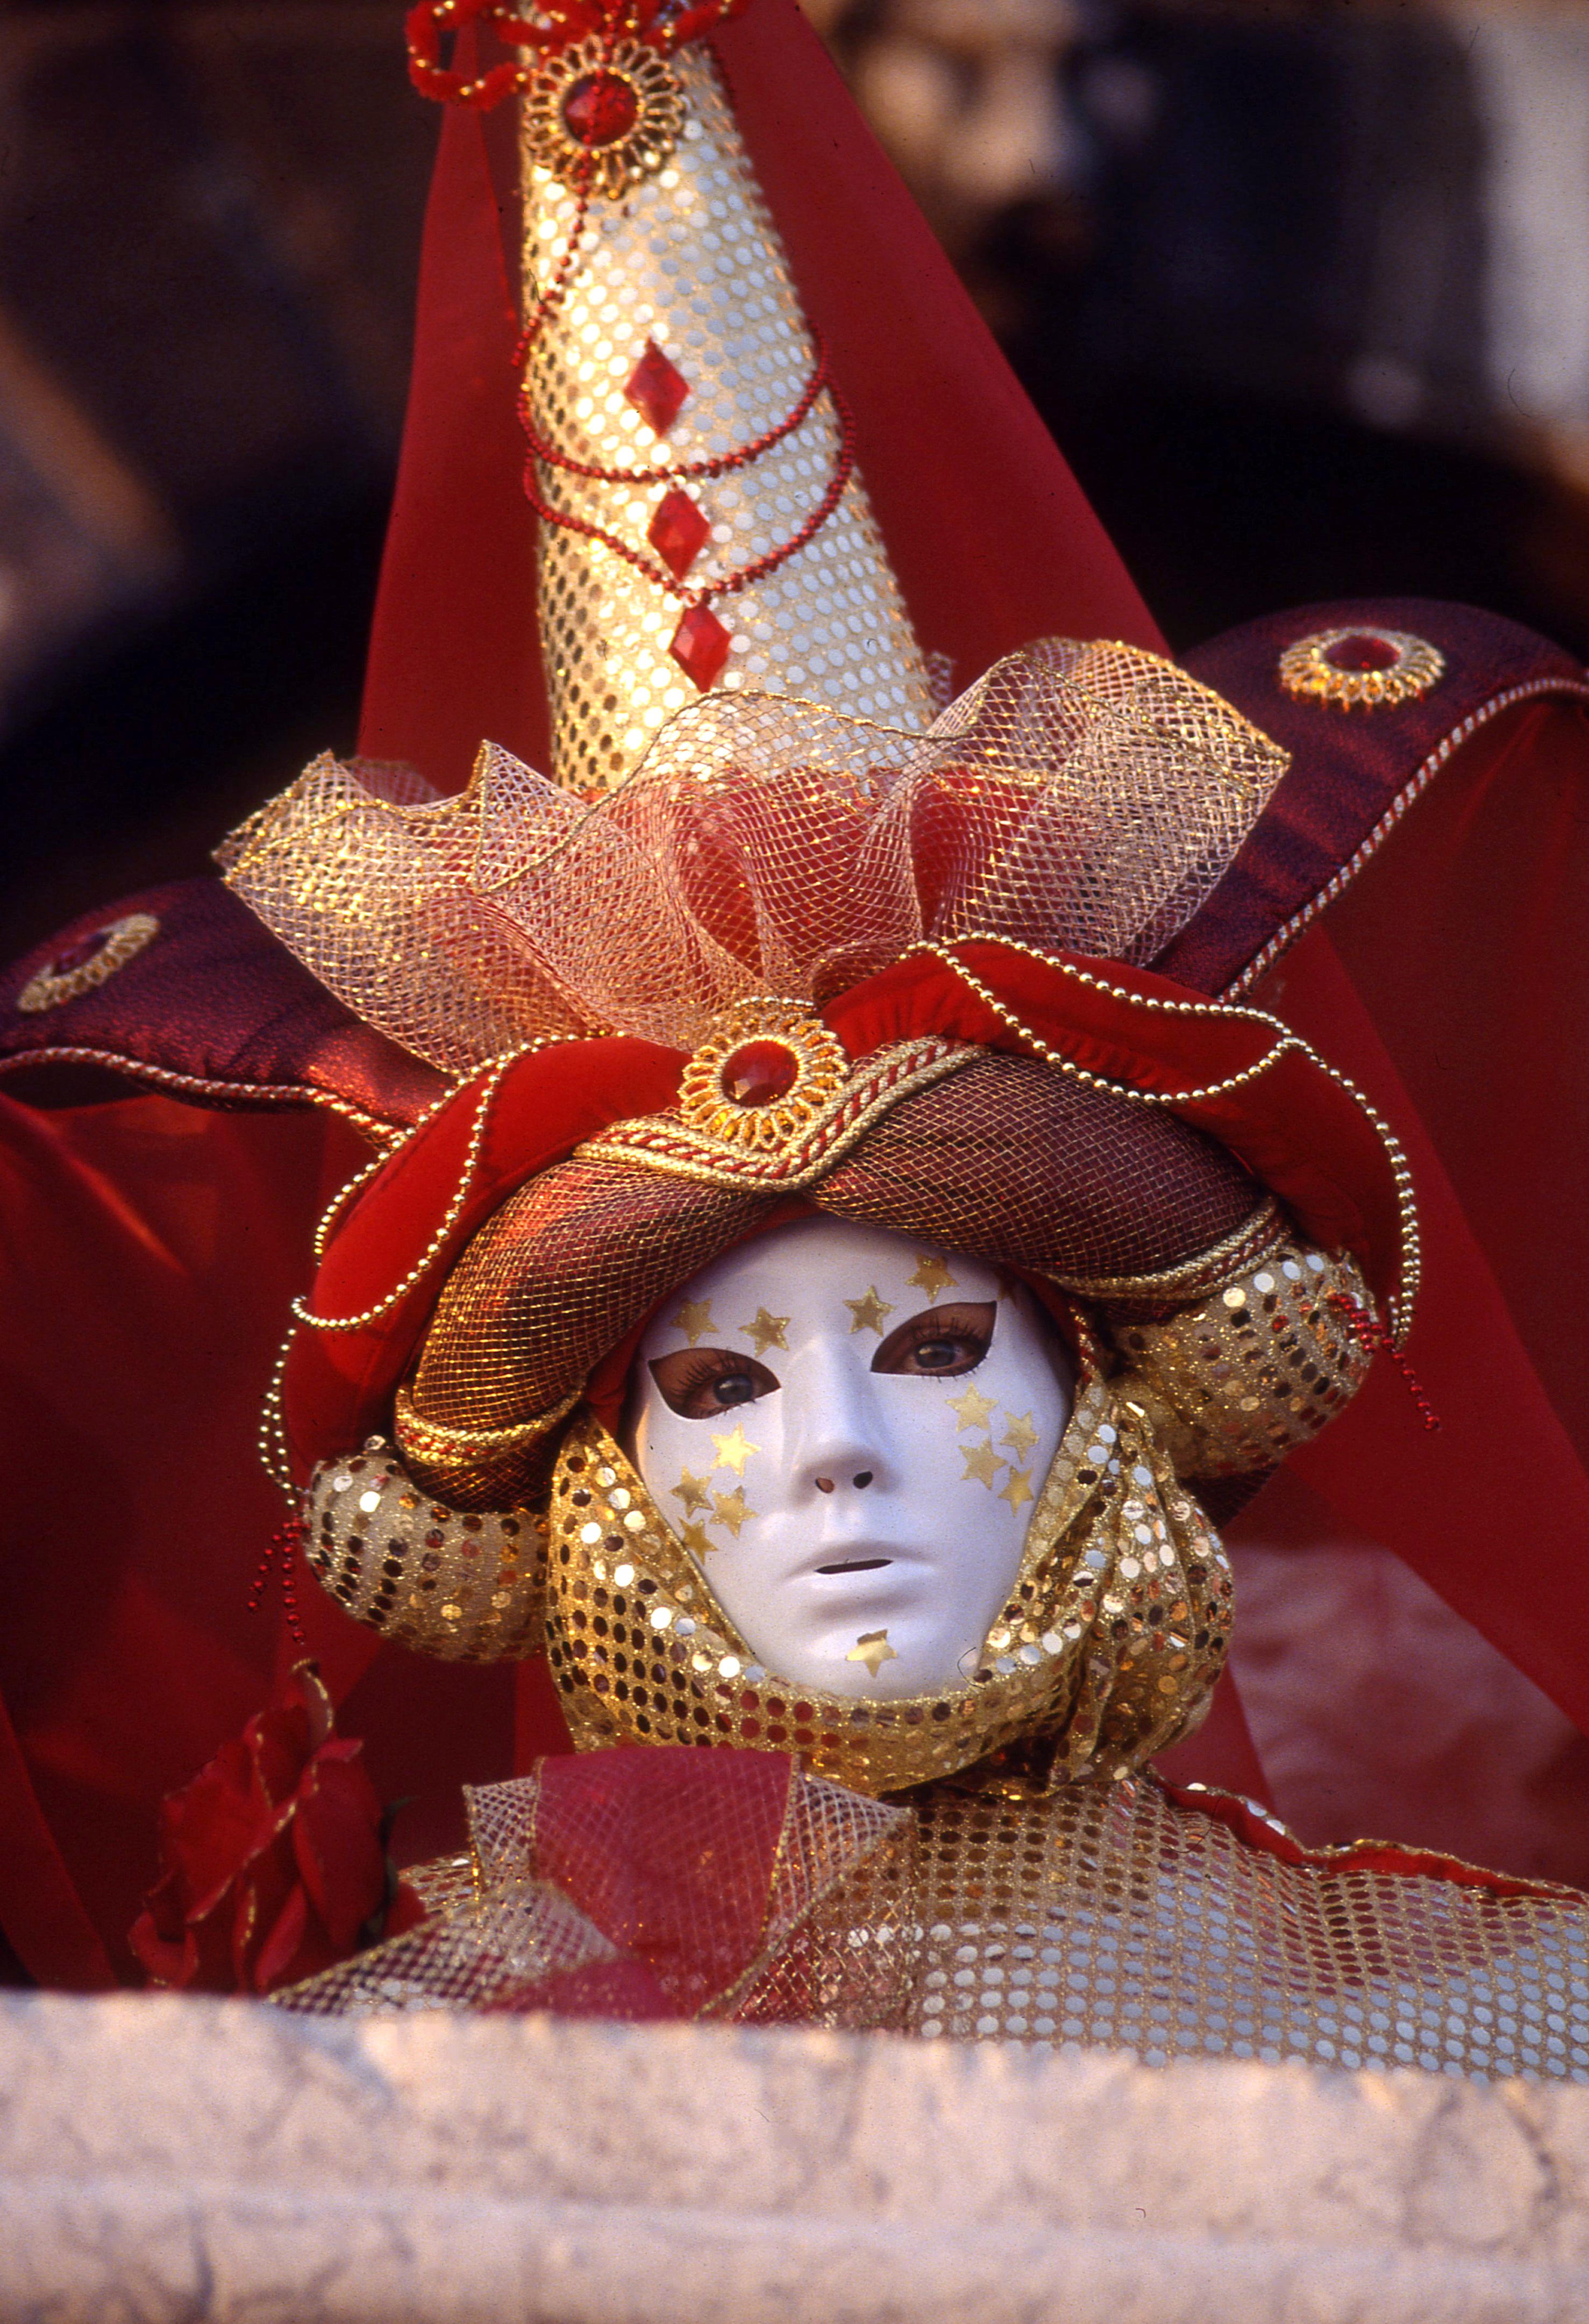
woman, red, carnival, italy, venice, clothing, toy, doll, art, dress, temple, venezia, masks, tradition, costume, venetian mask